Carole Dieschbourg

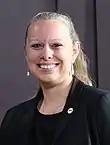
Carole Dieschbourg (2017).

Carole Dieschbourg (born 3 October 1977) is a Luxembourgish writer and politician of The Greens. She was Minister for the Environment in the Bettel I and II coalition governments from 2013 to 2022. She represented Luxembourg at the COP22 Climate Change Conference in Marrakesh, November 2016.